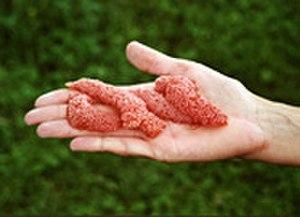
Les Ampullariidae sont une famille de gastéropodes d'eau douce vivant dans les zones amphibies tropicales et subtropicales. On retrouve aussi certaines espèces en aquariophilie.